Spalding, Lincolnshire

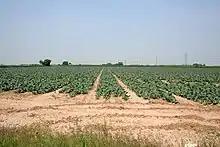
A field just north of Weston Hills. The area around Spalding is strategically important for Britain's vegetable industry

Around the northwest of Spalding is a large waterway called Vernatt's Drain, named after one of the Adventurers who drained the Fens in the 17th century. Philibert Vernatti was made a baronet on 7 June 1643.